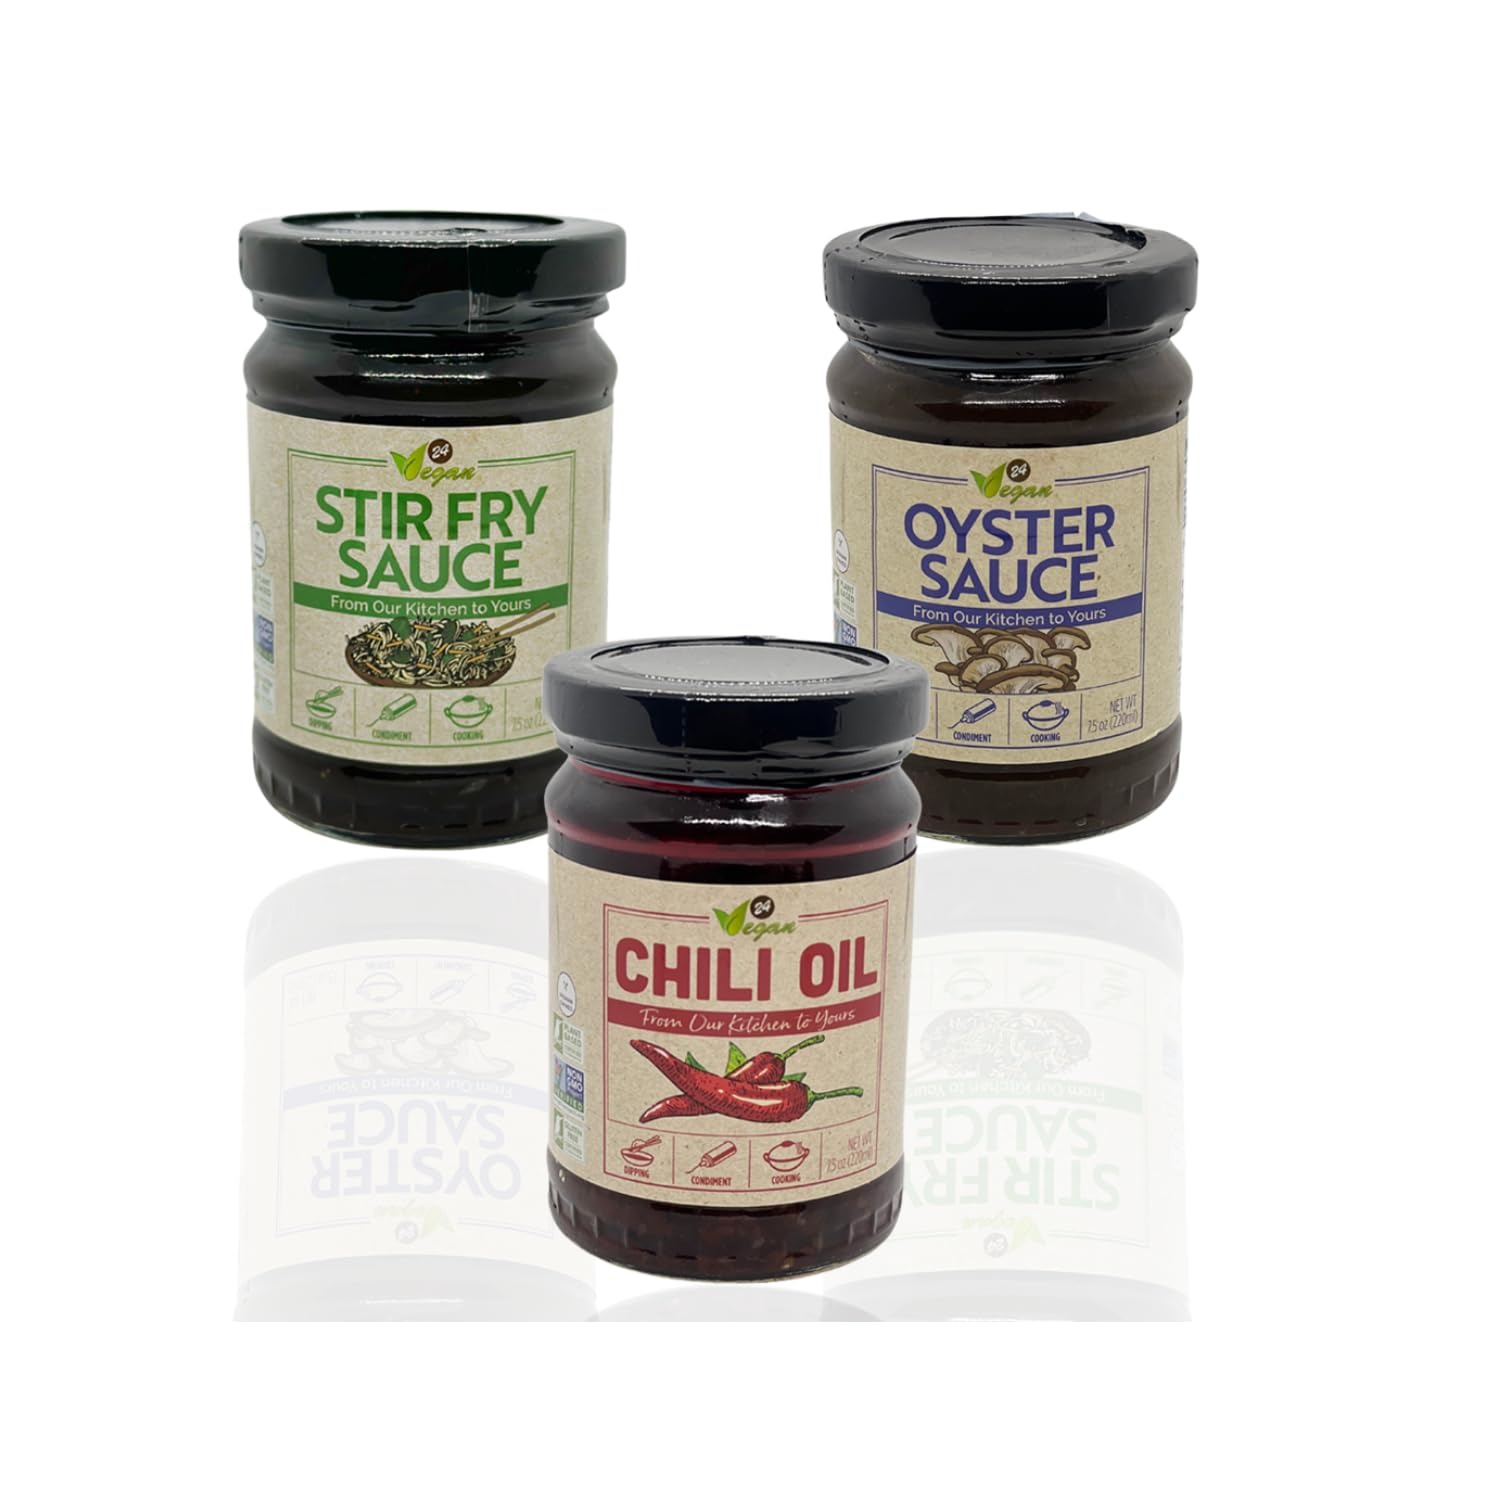
Item Name: 24Vegan Sauce Sampler Pack - Vegan - All Natural - Certified - Non GMO - No MSG - 7.5oz - Stir Fry and Dipping Sauce - 3 PACK
Bullet Point 1: 100% VEGAN - No animal products or byproducts were used in the crafting of our delicious sauce
Bullet Point 2: NON GMO AND GLUTEN FREE - Don't fret our sauce keeps all the bad stuff out so you can stay in.
Bullet Point 3: NO MSG - We keep the flavor down to just our great high quality ingredients.
Product Description: Our Vegan Chili Sauce is a delicious way to add a little spice to any of your favorite dishes. Whether you add some to your Thai Pad See Ew or dip your Shumai in some of our spicy sauce you’re guaranteed a delicious combination. Use our sauce as a dipping sauce, marinade or in a stir fry. Our Vegan Stir Fry Sauce is a tasty way to kick up the flavor level of your favorite dishes. We use only the best quality ingredients to make the best stir fry sauce for a quick and easy way to add some flavor to your next meal! Use it in your favorite vegetable or tofu stir fry or soup to get a delicious dish! Our Vegan Oyster Sauce is perfect for any stir fry or soup you’re ready to throw down on. While it may have the word Oyster in it, we promise it is 100% Vegan, no oysters were used for this sauce. Just great quality ingredients and delicious sauce! All of 24 Vegan’s sauces are 100% Vegan, gluten free, Organic and free of MSG. Each sauce is made with true love and passion. We take the utmost consideration in making our sauces and making sure we put only the absolute best quality ingredients in our delicious sauces. We pride ourselves in providing high quality foods that anyone can enjoy. Our sauces create a new experience for everyone that tries them, providing an amazing healthy experience. Our sauces put the delicious taste of asian cuisine right into your pantry without all of the harmful products used in many other brands. Our products are excellent for vegans and non vegans alike. Our focus is to bring Vegan, Organic, Gluten and MSG free sauces to your home or restaurant without sacrificing flavor or quality! 24Vegan was founded by Kimberly Vodang who was born and raised in a vegetarian lifestyle by her parents. She created her own TV cooking show to help others with the transition into being vegan. She continues to educate people on the lifestyle and encourage everyone to try and enjoy the benefits it provides to both one’s physical and mental well-being.
Value: 7.5
Unit: Fl Oz

Price: 14.99